Peinetón

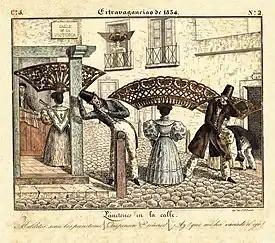
""Peinetones" at the Street" (1834). Lithograph number two from the fifth booklet of Bacle's "Trajes y costumbres de la provincia de Buenos Aires". The text reads: "Damn the "peinetones"! / Disperse yourselves gentlemen! / Oh! She has emptied my eye!". This caricature critiques the presence of women in public space, hindering the lives of men due to their large "peinetones".

Several authors interpret the fashion of extravagant "peinetones" as a way for women to burst in and reaffirm themselves in public space, at a time when they were heavily relegated to domestic life. According to Root: